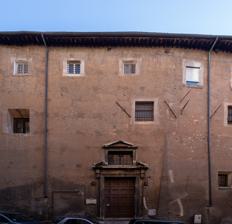
Building: Santa Lucia in Selci
Country: Italy
Year built: 1604
Ancient Roman Catholic church in Rome, Italy Church in Rome, Italy Church of Saint Lucy at Selci Santa Lucia in Selci Entrance of the church. Click on the map for a fullscreen view. 41°53′40.6″N 12°29′47″E / 41.894611°N 12.49639°E / 41.894611; 12.49639 Location Rome Country Italy Denomination Roman Catholic Architecture Architect(s) Carlo Maderno , Francesco Borromini Architectural type Church Style Baroque Groundbreaking 7th century Completed 1638 Clergy Cardinal protector P. Andrea Sampers The Church of Saint Lucy in Selci ( Italian : Santa Lucia in Selci , also known as Santa Lucia in Silice or Santa Lucia in Orfea (in Orphea, in Orthea) ) is an ancient Roman Catholic church, located in Rome, dedicated to Saint Lucy , a 4th-century virgin and martyr. History Depiction of the plain facade of the Monastery of Santa Lucia in Selci (circa 1743), by Giuseppe Vasi , uses artistic license to widen the narrow street in front. Detail of same view expressed by Vasi, with entrance to monastery and church at lower right corner. The church was built no later than the 8th century above the ruins of a Roman structure, the Portico of Livia . According to the tradition, the first church was built under Pope Symmachus (498-514) back in the 6th century. The building was restored by Pope Honorius I in the 7th century and again by Pope Leo III in the 9th century. The deaconry of Saint Lucy in Silice (or in Orpha) created around 300 is one of the seven original deaconries in Rome. It was confirmed by Pope Sylvester I ca. 314. The church was restored by Pope Honorius I ca 630 in the vicinity of the monumental fountain lacus orphei . It was assigned to one of the seven deacons by Pope Agatho ca. 678. According to Liber Pontificalis , this deaconry received donations from Pope Leo III (795-816). After the 10th century it was known as Santa Lucia in Silice or in Selci because it was decorated with large flintstones (selci). The deaconry was suppressed in 1587 by Pope Sixtus V . In the 13th century, a monastery was attached to the church, enclosing it. In 1370, it was granted to the Carthusians . In 1534, it was given to the Benedictines , and in 1568 Pope Pius V granted it to the Augustinians , who still serve the church. Pope Urban VIII altered the monastery in 1624, enlarging it and dividing it into three parts. One was kept by the Augustinians, one was given to Dominican friars and the last was given to the Poor Clares . The monastery was amplified in 1603 according to designs by Bartolomeo Bassi , active in Rome at that time. However, all that remains of this amplification is the portal of the exterior. In 1878 the Italian state expropriated the convent of the Poor Clares, adjacent to San Lorenzo in Panisperna , but the nuns came to the monastery of Santa Lucia in Selci. Carlo Maderno reconstructed the church in 1604, keeping it enclosed within the Augustinian monastery . Francesco Borromini worked in the restoration of the church in 1637-1638, in the decoration of the Trinity Chapel, in 1628-1639. Interior View of nave interior toward main altar. Landi Chapel, by Francesco Borromini The church is built on a rectangular ground plan and barrel vault . It has a single nave with three shallow chapels on each side. The barrel vault has a 19th-century fresco by an unknown artist that replaced one with the same motif by Giovanni Antonio Lelli , depicting the Glory of St Lucy . The counterfaçade is decorated with the painting God the Father by Cavaliere d'Arpino . The high altar dates from the 19th century, and replaces one made by Borromini. The painting above the high altar depicting the Annunciation is a work of the Florentine painter Anastasio Fontebuoni . The Landi Chapel, commissioned by the prioress Vittoria Landi, is the first chapel on the left. It was decorated by Borromini, and the altarpiece depicts The Holy Trinity with Saint Augustine and Saint Monica by Cavaliere d'Arpino . The Chapel of the Blessed Sacrament, the second on the left, contains works attributed to Carlo Maderno: a tabernacle in polychrome marble and gilt bronze and the alabaster statues. At the first altarpiece on the right depicts Martyrdom of St Lucy by Giovanni Lanfranco . The Vision of St Augustine by Andrea Camassei is at the second altar on the right. In the choir, attributed to Francesco Borromini, several paintings by Baccio Ciarpi are displayed . List of Cardinal-deacons of Santa Lucia in Selci List of the Cardinal-deacons until the suppression of the deaconry in 1577: Cardinal Cencio Savelli (1193–1201) Cardinal Philibert Hugonet (17 May 1473 – 17 August 1477) Cardinal Georg Hesler von Wurzburg (12 December 1477 – 21 September 1482) Cardinal Hélie de Bourdeilles (15 November 1483 – 5 July 1484) Cardinal Ippolito I d'Este (23 September 1493 – 3 September 1520) Cardinal Giacomo Savelli (16 April 1540 – 8 January 1543) Cardinal Ranuccio Farnese (5 May 1546 – 8 October 1546) Cardinal Alessandro Campeggio (4 December 1551 – 21 September 1554) Cardinal Johann Gropper (13 January 1556 – 13 March 1559) Cardinal Innico d'Avalos d'Aragona (3 June 1561 – 30 July 1563) Cardinal Luigi d'Este (22 October 1563 – 31 July 1577) References